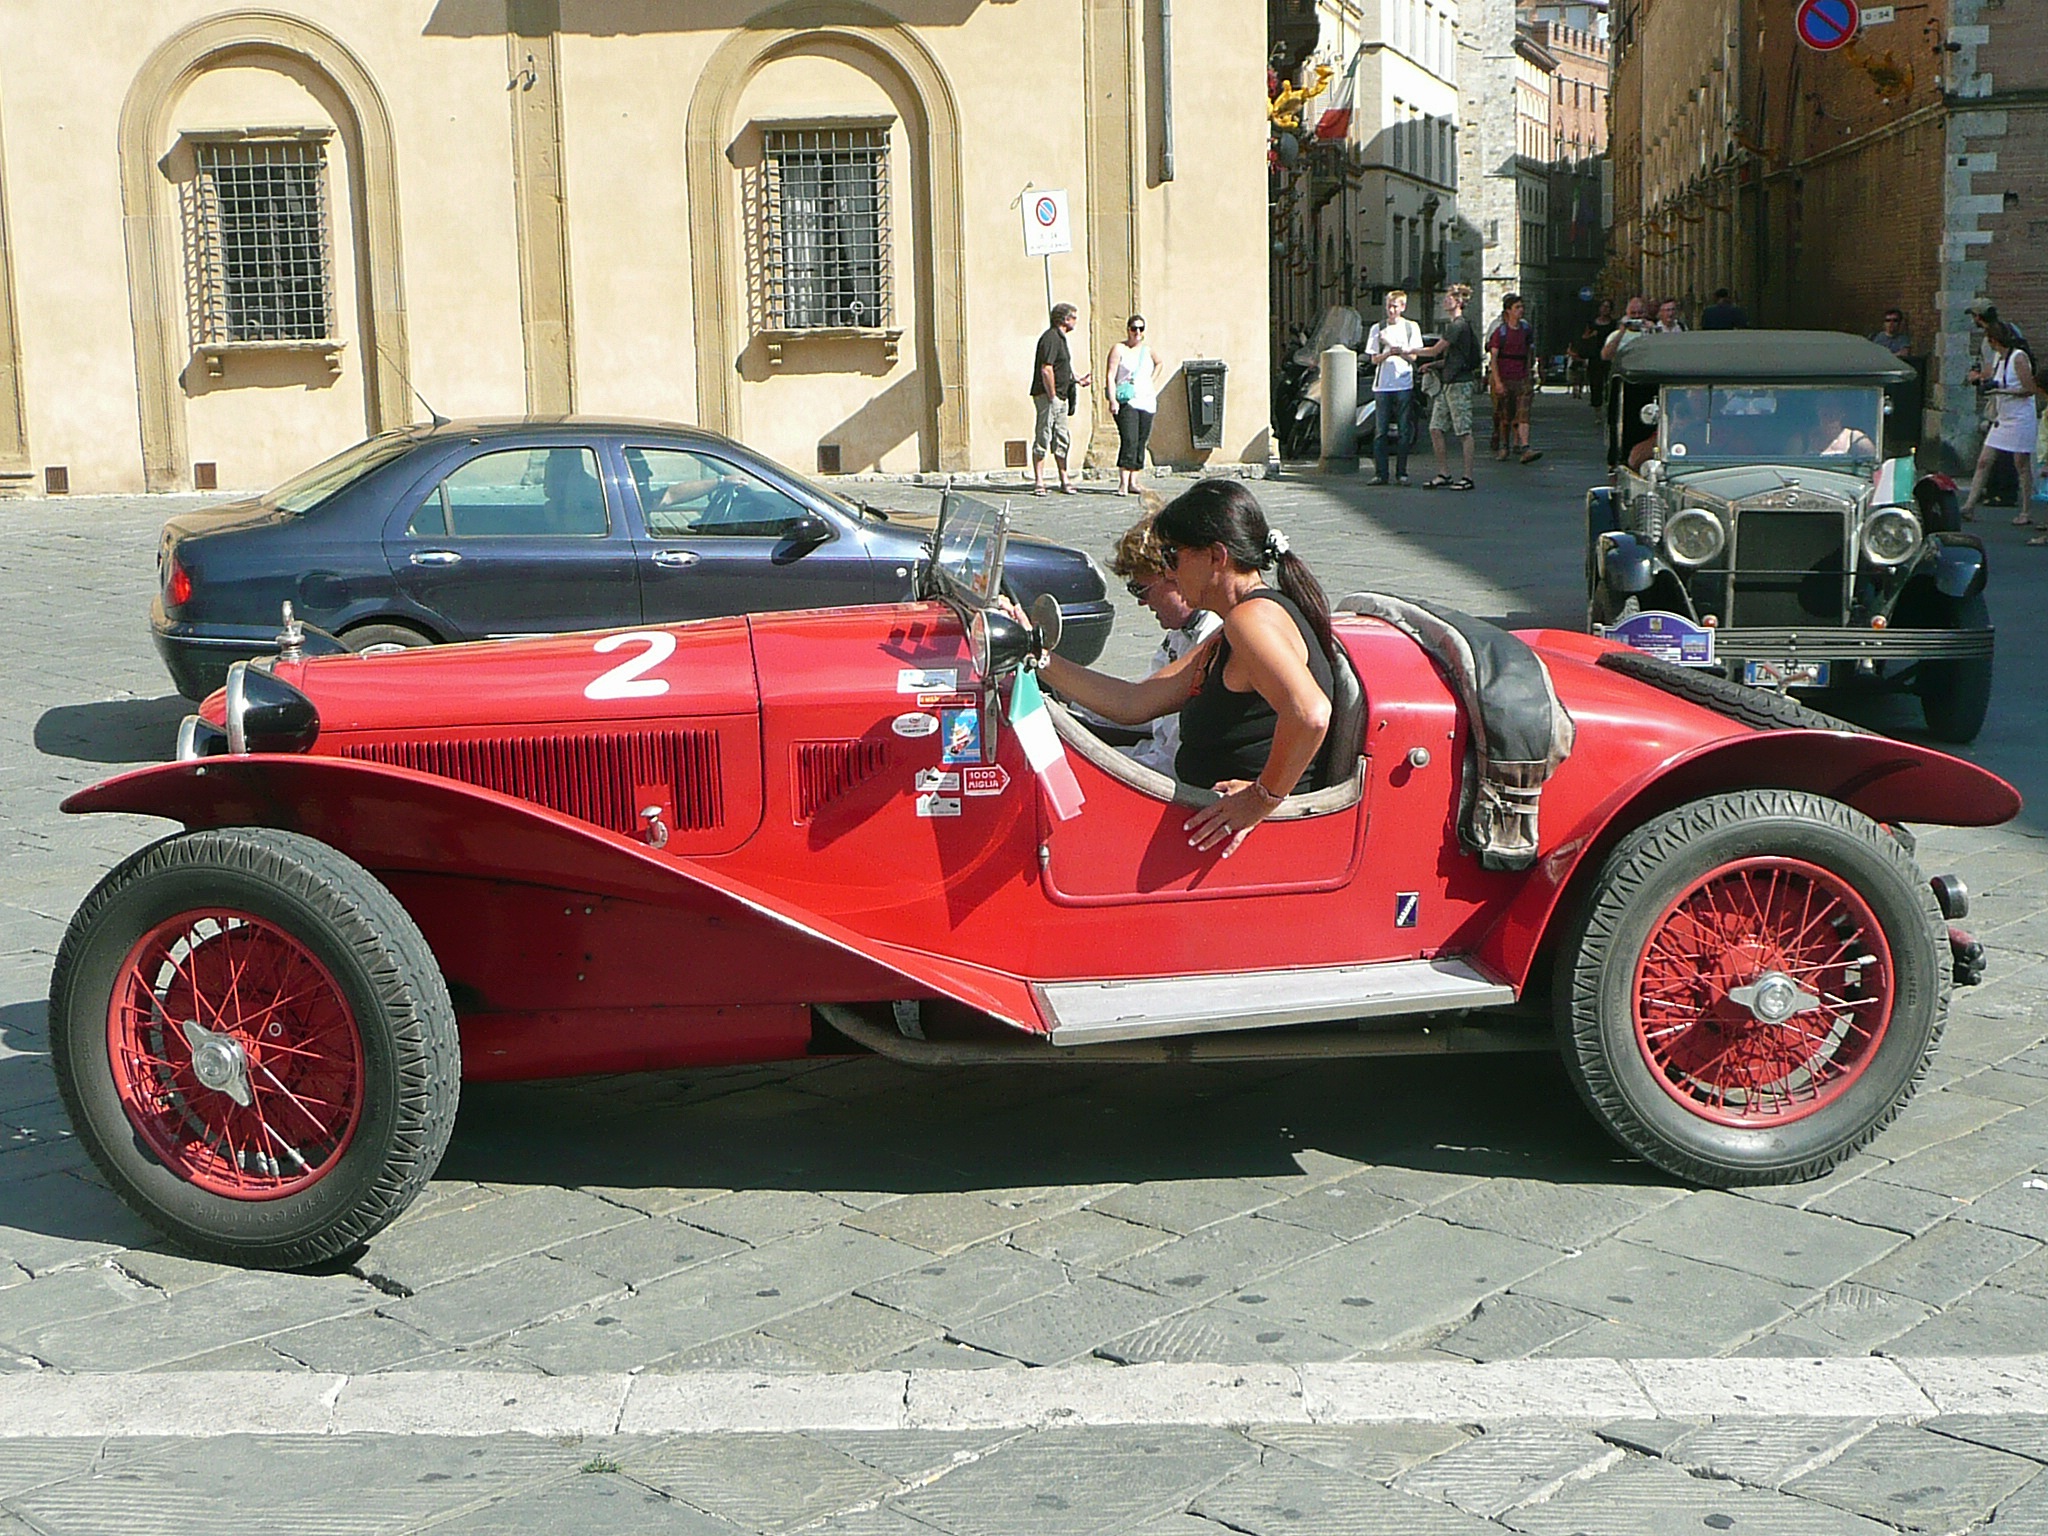
car, wheel, red, vehicle, auto, side view, automotive, sports car, vintage car, race car, supercar, oldtimer, convertible, siena, antique car, land vehicle, touring car, automobile make